Bocar

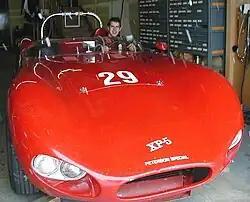
1959 Bocar XP-5 Peterson Special

The Bocar was a company based in Lakewood, Colorado that produced a limited number of custom sports cars between 1957–1961.